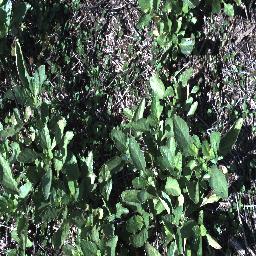
Label: snake_weed